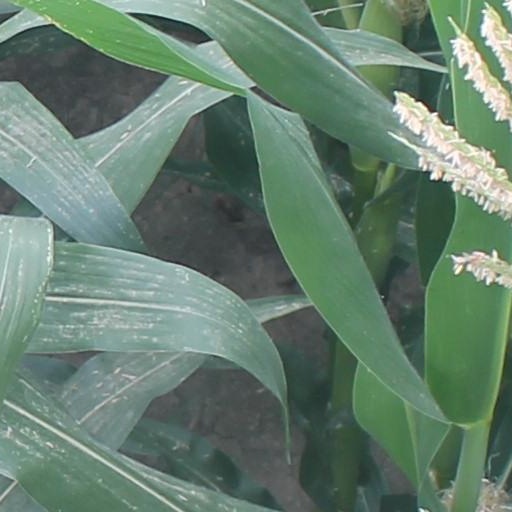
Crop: maize; corn